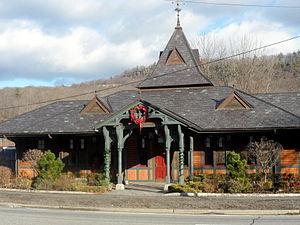
Tuxedo est une ville dans l'État de New York situé dans le comté d'Orange. Créée en 1890, la ville comptait 3 624 habitants en 2010.